Live and Unsigned

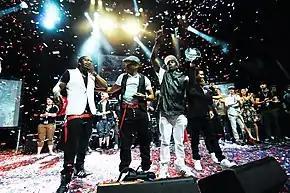
2011 winners The Trinity Band at the Grand Final

Applicants can compete in, amongst other genres, Indie, Urban/Pop/Acoustic, Alternative, and Rock categories. There is a new section for DJ's to rent a set. Competitors can win the categories of best Unsigned Indie, Urban/Pop/Acoustic, Alternative and Rock act, and compete for the overall title of Best Live and Unsigned Act.